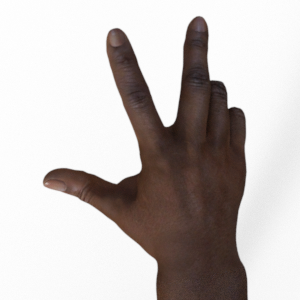
Label: scissors